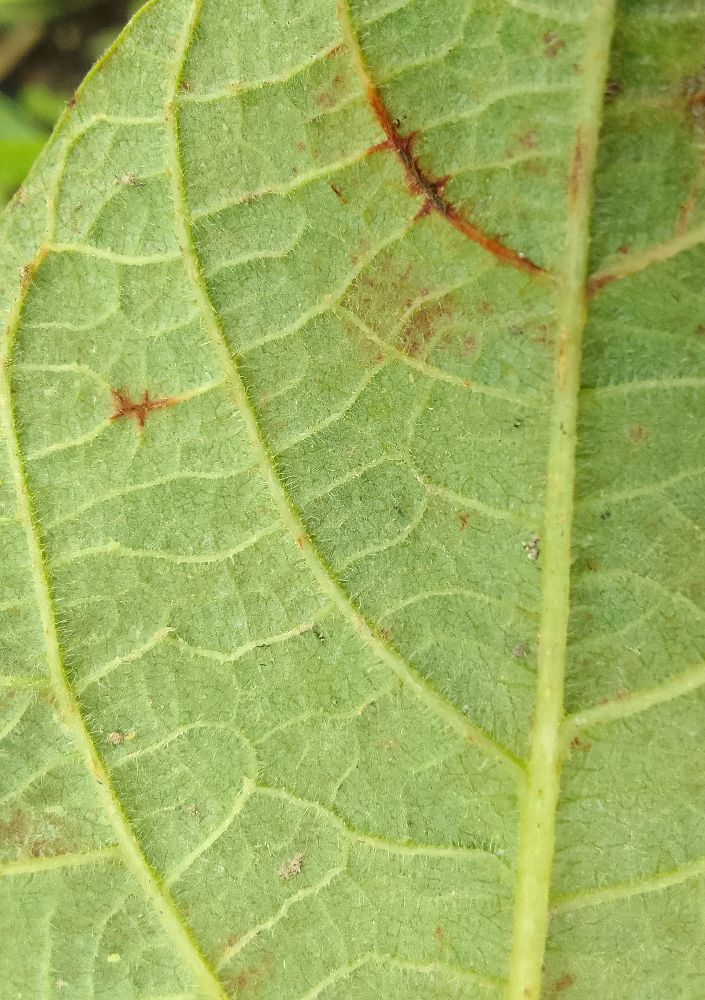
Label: anthracnose